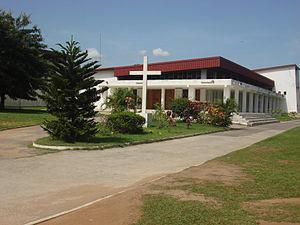
Eglise méthodiste unie de Côte d'Ivoire. Temple du jubilé de Cocody à Abidjan (Côte d'Ivoire)